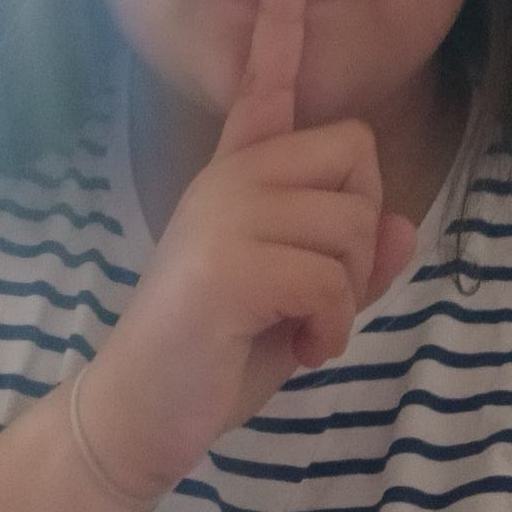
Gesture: mute